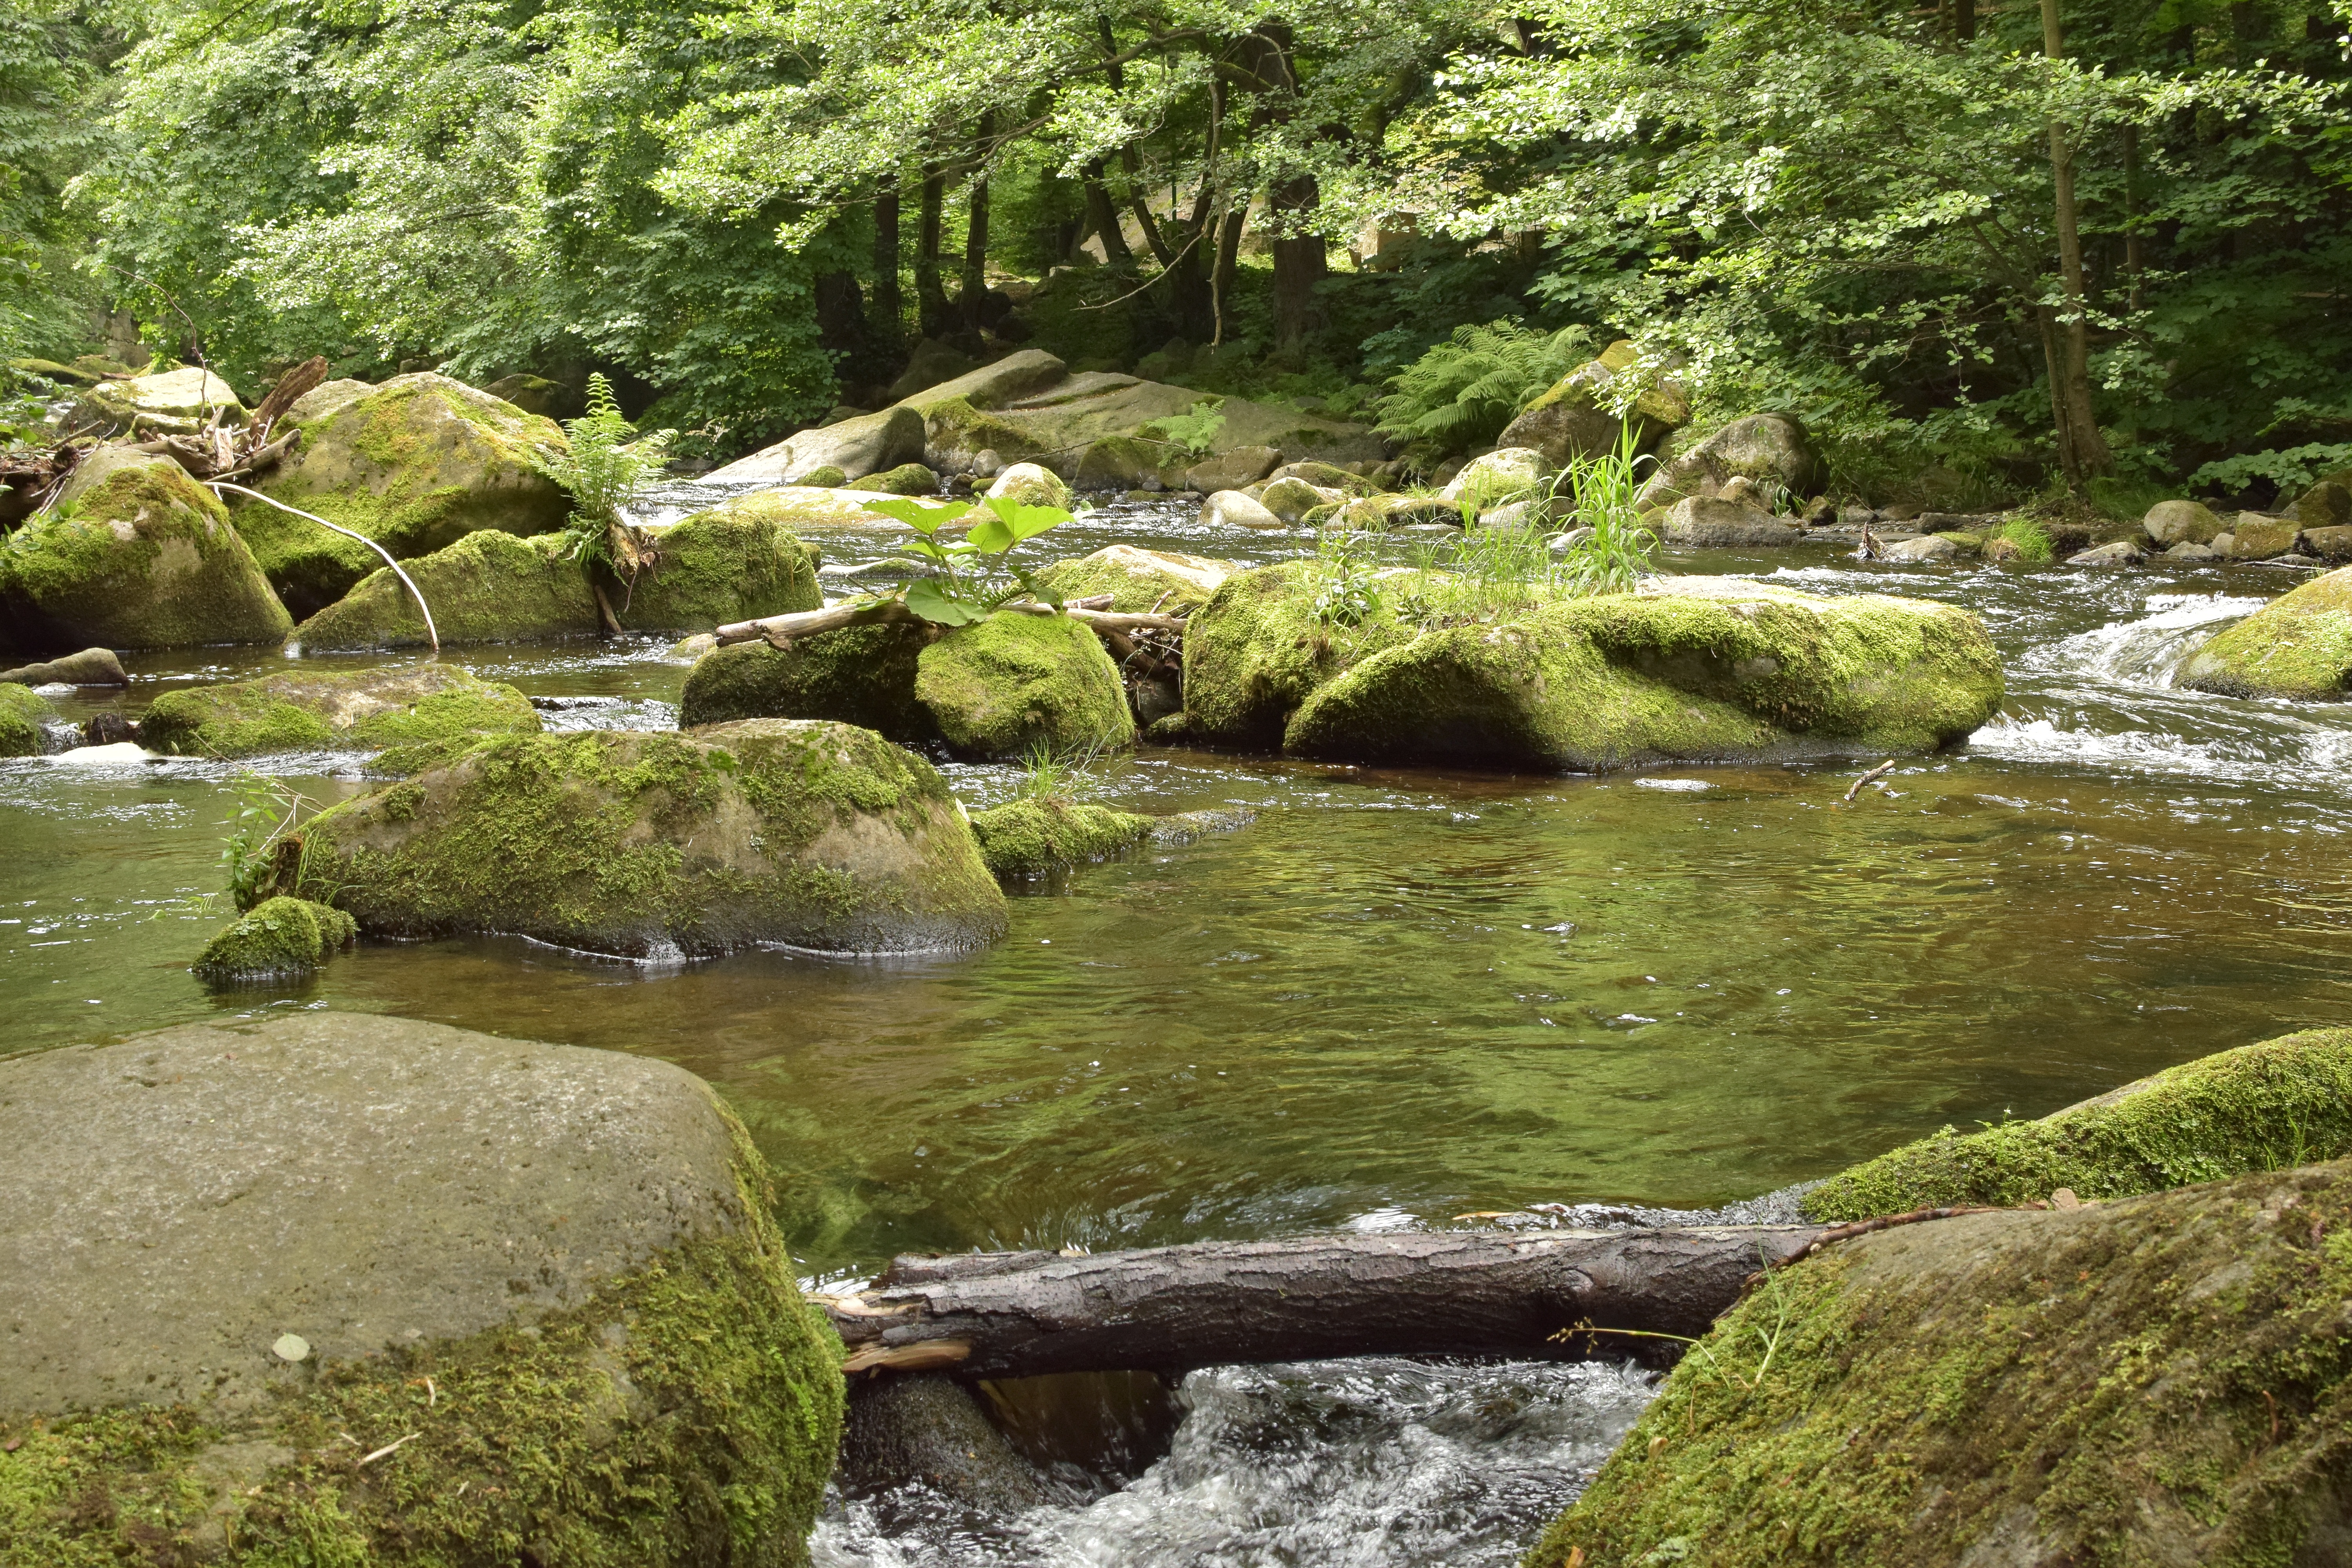
water, forest, rock, creek, wilderness, flower, wet, river, valley, pond, idyllic, stream, green, rapid, botany, body of water, trees, deciduous forest, rocks, stones, vegetation, rainforest, woodland, mood, waters, water feature, ecosystem, watercourse, fluent, landform, nature reserve, bode, goethe hiking trail